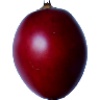
Label: Tamarillo 1